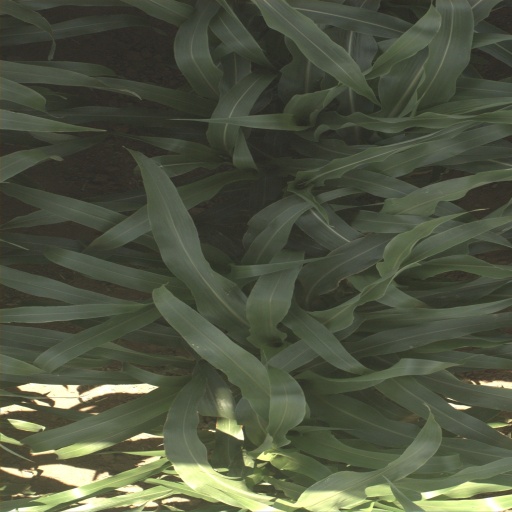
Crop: sorghum